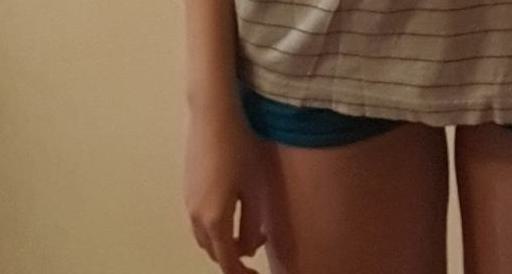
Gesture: no_gesture